RAF Benson

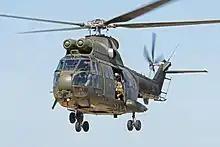
A Westland Puma HC2 of No. 230 Squadron formerly based at RAF Benson

The Merlin fleet was officially handed over to the navy during a ceremony at Benson on 30 September 2014. It was attended by Prince Andrew, Duke of York (Commodore-in-Chief of the Fleet Air Arm), and Prince Michael of Kent (Honorary Air Marshal of RAF Benson). Air Chief Marshal Sir Andrew Pulford and Admiral Sir George Zambellas were also present. The ceremony marked the disbandment of No. 78 Squadron and its replacement by 846 Naval Air Squadron (NAS).